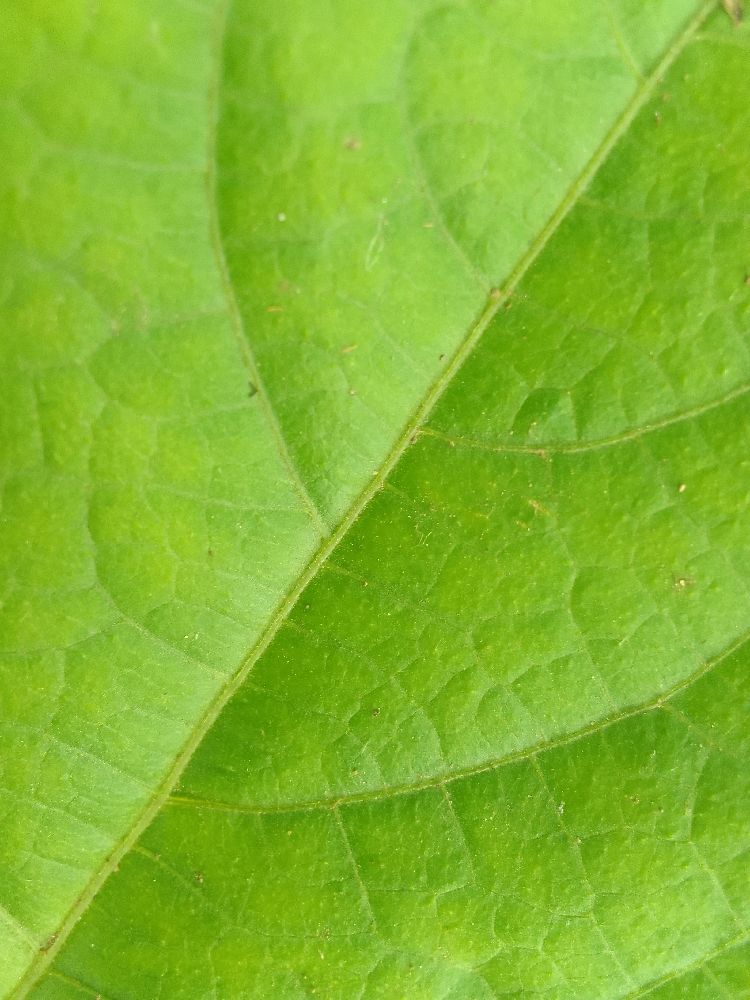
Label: healthy